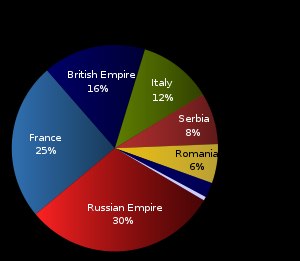
1. verdenskrig / Tabstal for 1. verdenskrig / Ententemagterne
Grafisk fremstilling af Ententens tabstal.
1. verdenskrig eller første verdenskrig var en global militær konflikt, der varede fra 1. august 1914 til 11. november 1918 og fandt sted på slagmarker hovedsageligt i Europa, men også i Mellemøsten, Afrika og sporadisk i Sydøstasien. Krigen kostede over ni millioner menneskeliv og blev dermed en af de blodigste konflikter i verdenshistorien.